The Thin Man (film)

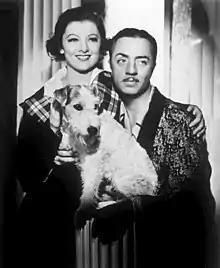
Myrna Loy, William Powell and Skippy

The film was based on the novel of the same name by Dashiell Hammett, released in January 1934. Hammett's novel drew on his experiences as a union-busting Pinkerton detective in Butte, Montana. Hammett based Nick and Nora's banter upon his rocky on-again, off-again relationship with playwright Lillian Hellman.